Yellowstone Schools

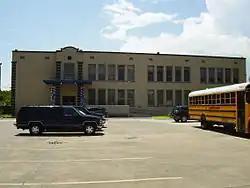
Yellowstone Schools, then Yellowstone Academy

Yellowstone Schools is a school organization based in the Third Ward, Houston, Texas.